Second Guangzhou Uprising

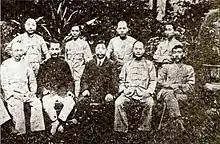
Fundraising in Ipoh of British Malaya for the uprising, .

At this time Malaya, which included what is now Peninsular Malaysia and Singapore, had the largest Overseas Chinese population outside of China itself. Many of them were rich and carried out activities for the revolutionaries. On November 13, 1910, Sun Yat-sen, along with several leading figures of the Tongmenghui, gathered at the Penang conference to draw up plans for a decisive battle. The following day on November 14, 1910, Sun Yat-sen chaired an Emergency Meeting of the Tongmenghui at 120 Armenian Street (now the Sun Yat-sen Museum Penang) and raised Straits Dollars $8,000 on the spot. The planning events are known as the 1910 Penang Conference. Originally planned to occur on April 13, 1911, the preparations on April 8 did not go as planned, delaying the date to April 27.